Rhyl Pier

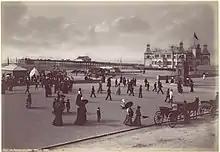

The first foundation stone was laid on 25 May 1866 by Peter Ellis Eyton MP. By September 1866, of pier had been built until a storm on 11 September 1866 destroyed around . The engineer, James Brunlees, was blamed for design faults and was replaced by R. D. Morgan, who redesigned the pier to be a further taller, albeit at a shorter overall length of . The shorter length meant that steamboats would only be able to visit during medium and high tides. Many difficulties were experienced during the pier's construction, with the most disastrous set back washing away the first part of the structure, caused by rough sea conditions.